Ateo

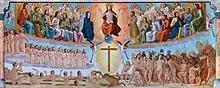
Mural painting by Juan de Borgoña at the cathedral's chapter house inspiring the cover art.

The music video for "Ateo" premiered on YouTube alongside the song. It was written and directed by C. Tangana and produced by his company Little Spain, which also produced all music videos extracted from "El Madrileño". It was primarily filmed inside the Toledo Cathedral in mid-September after filming permissions being denied at the Burgos and Segovia Cathedrals. The production reportedly paid €15,000 to shoot in the cathedral.